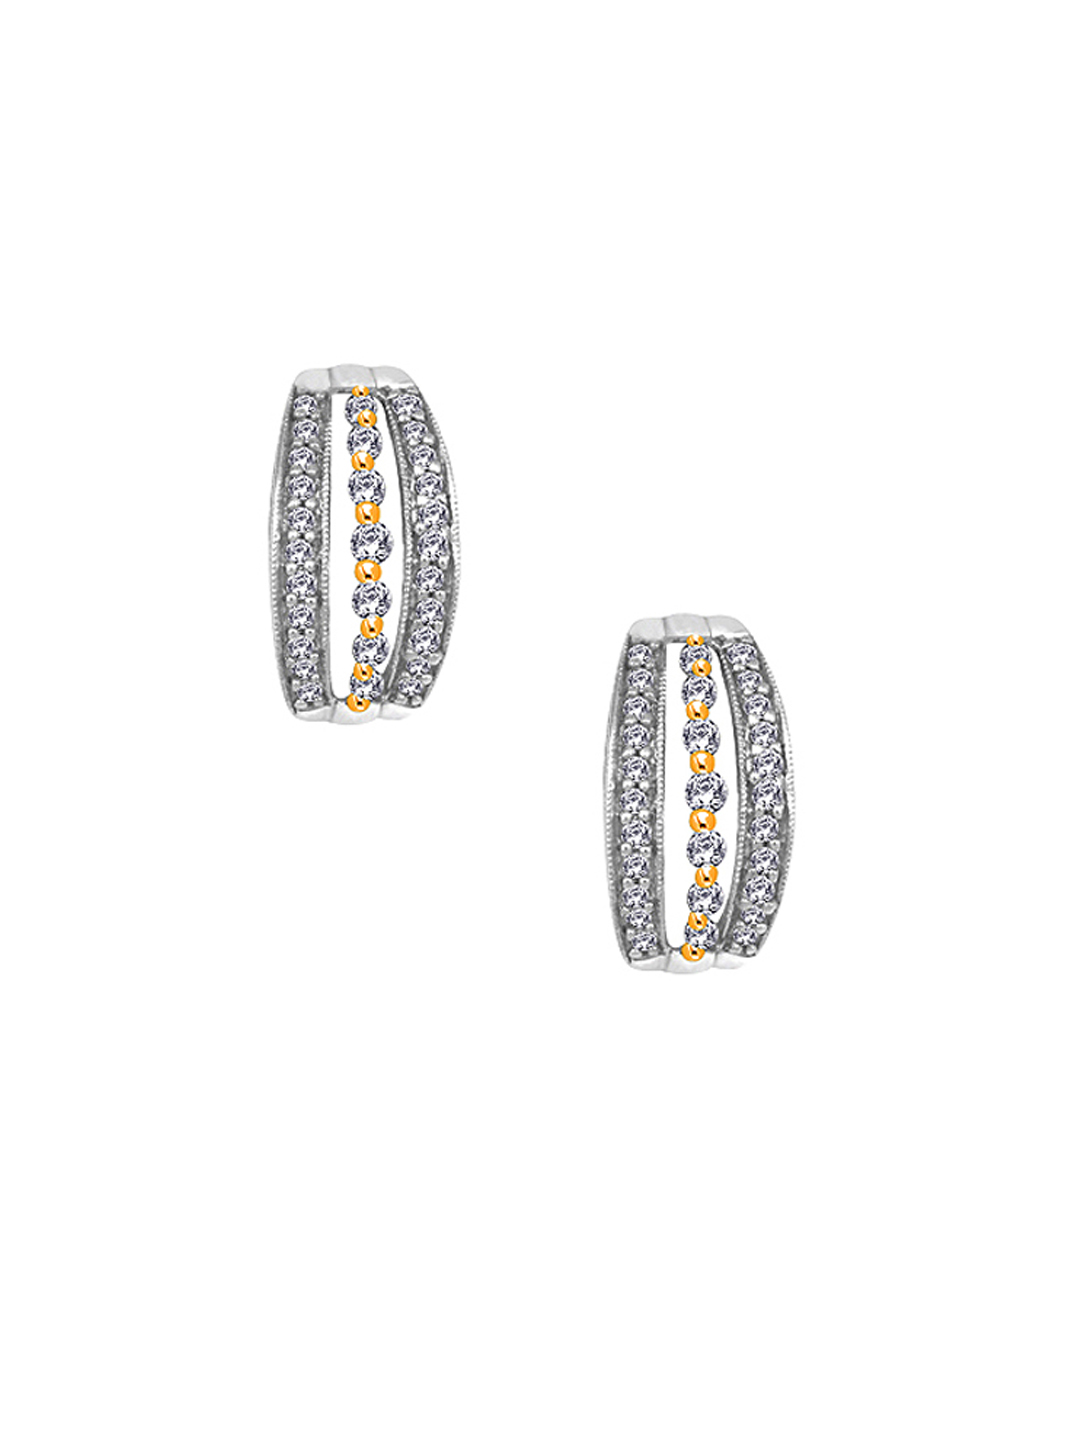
Lucera Women Silver & Gold Earrings
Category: Accessories / Jewellery / Earrings
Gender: Women
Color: Silver
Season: Summer 2012
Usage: Casual